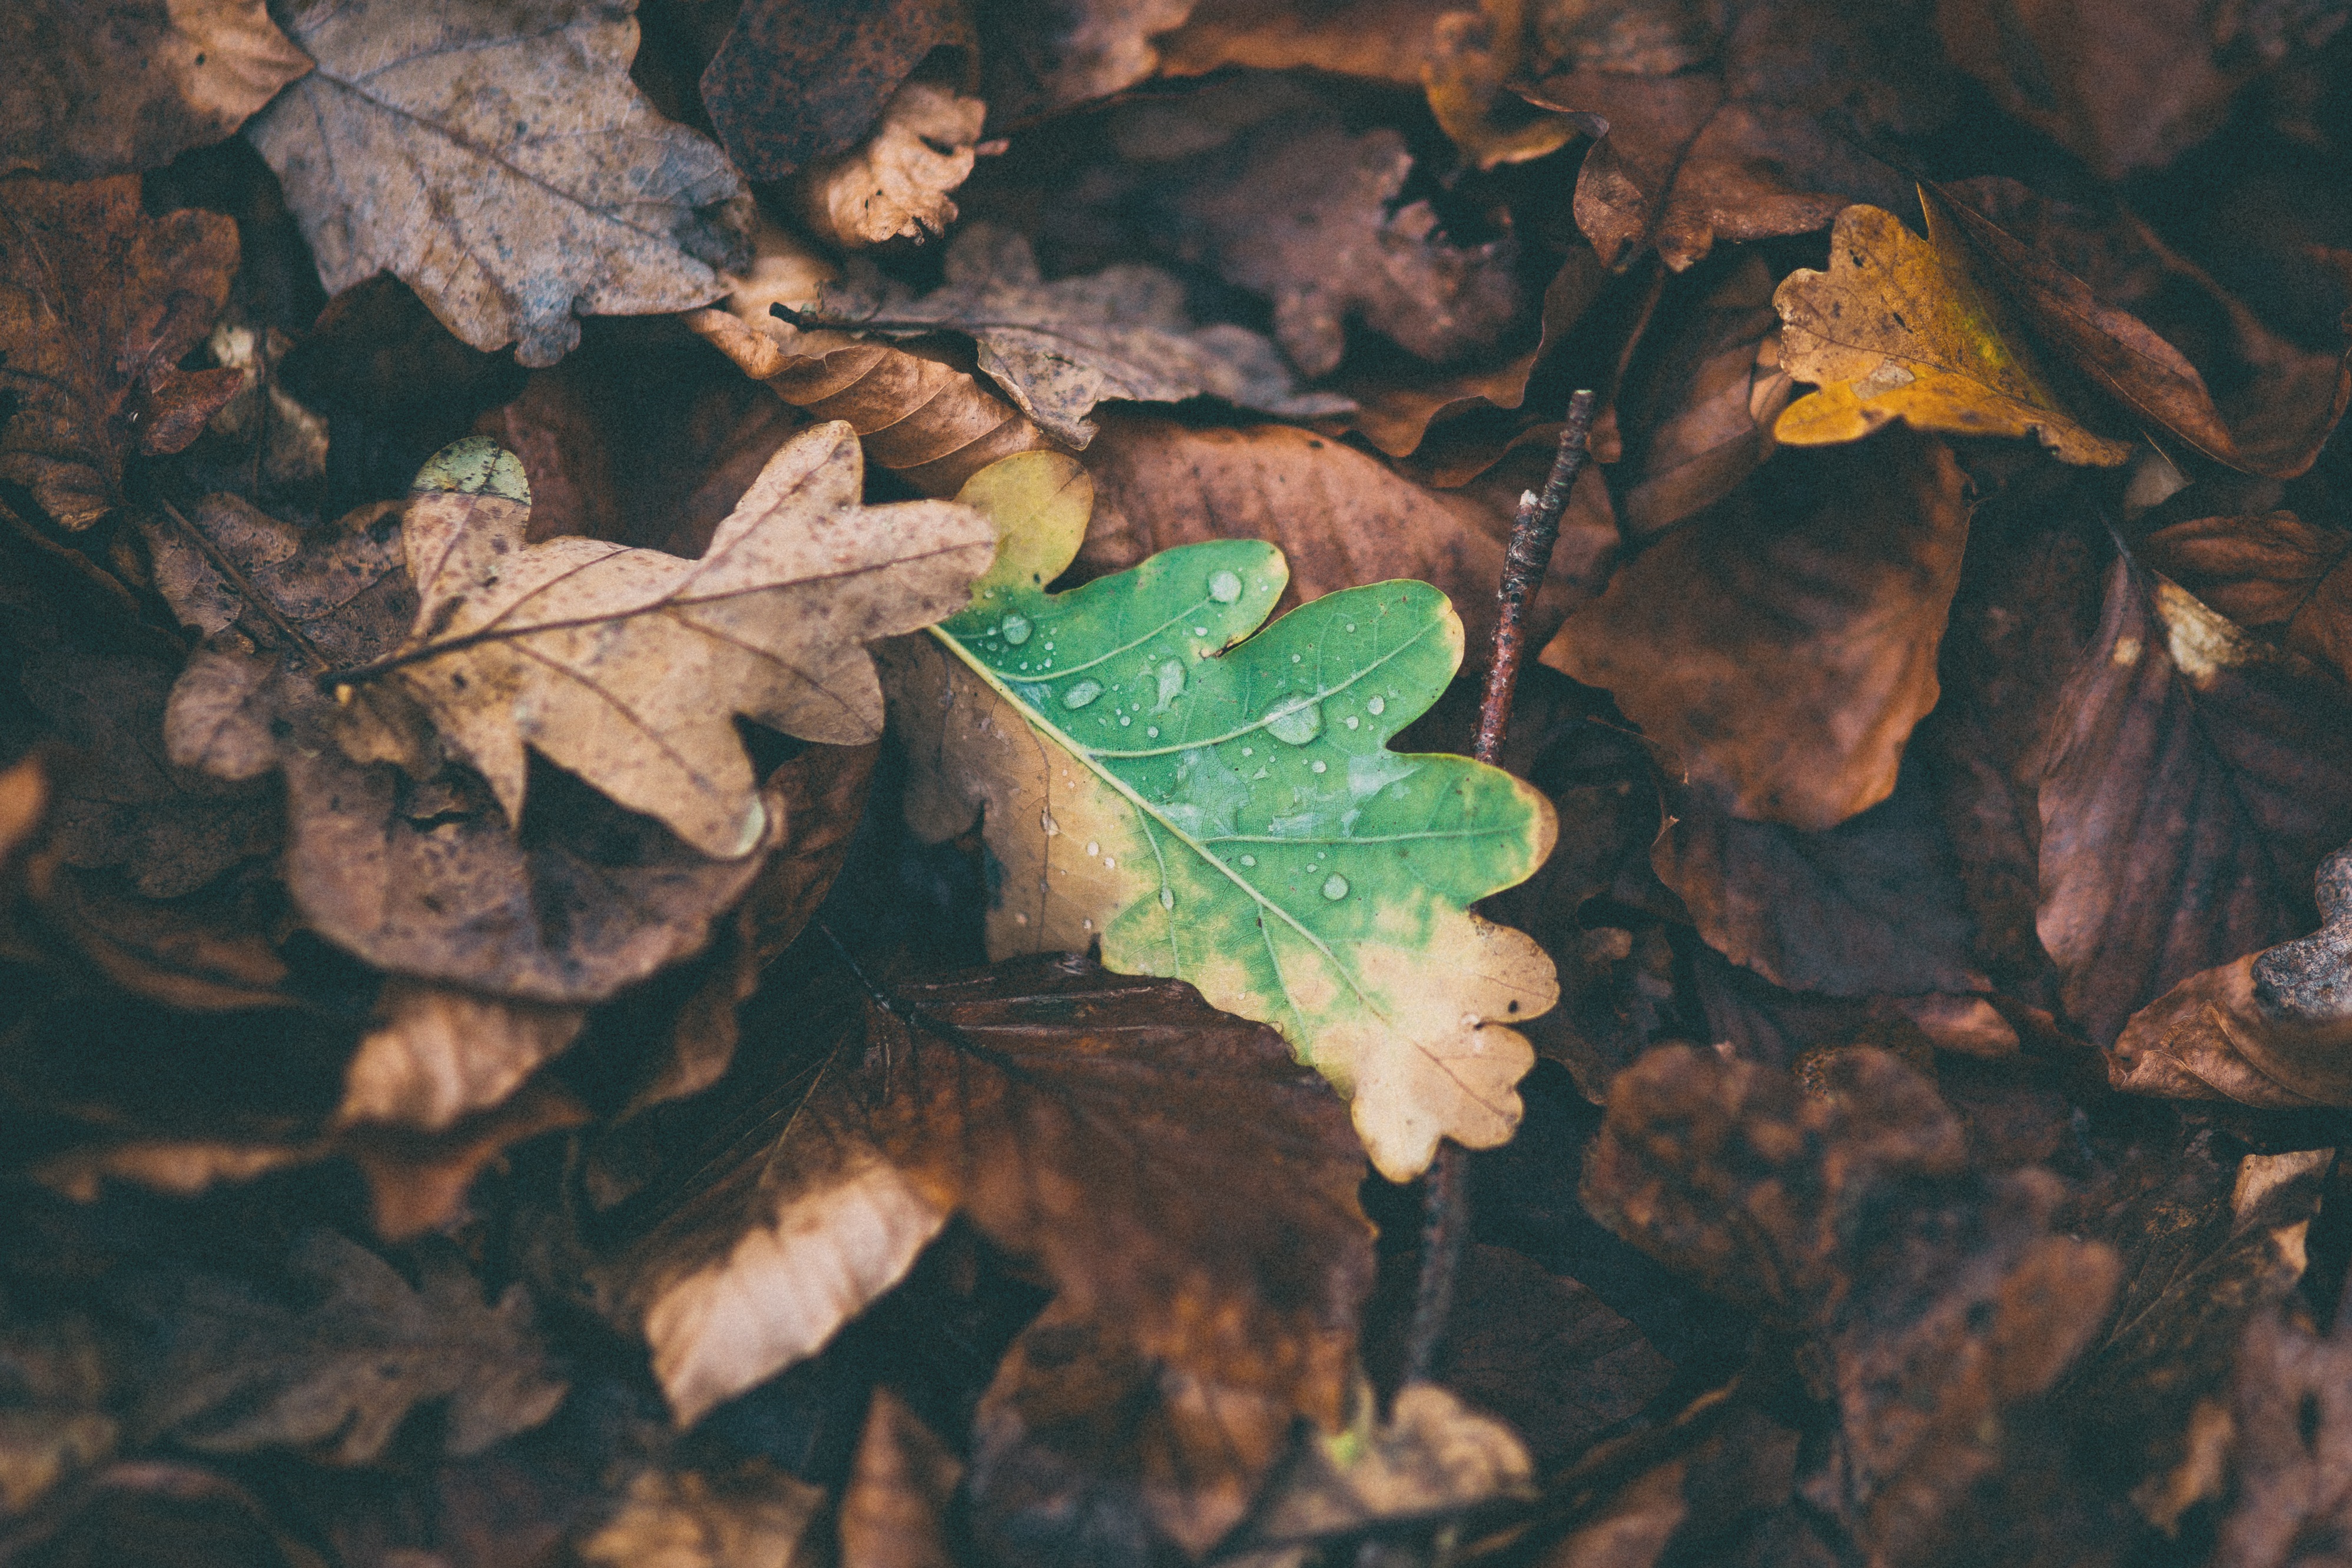
tree, nature, forest, branch, plant, ground, sunlight, leaf, fall, flower, dry, foliage, green, autumn, brown, soil, botany, flora, season, fauna, ecology, weathered, leaves, oak, fallen, woodland, macro photography, woody plant